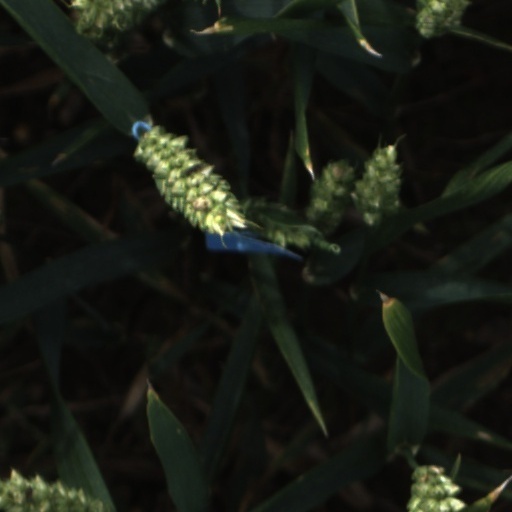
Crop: wheat